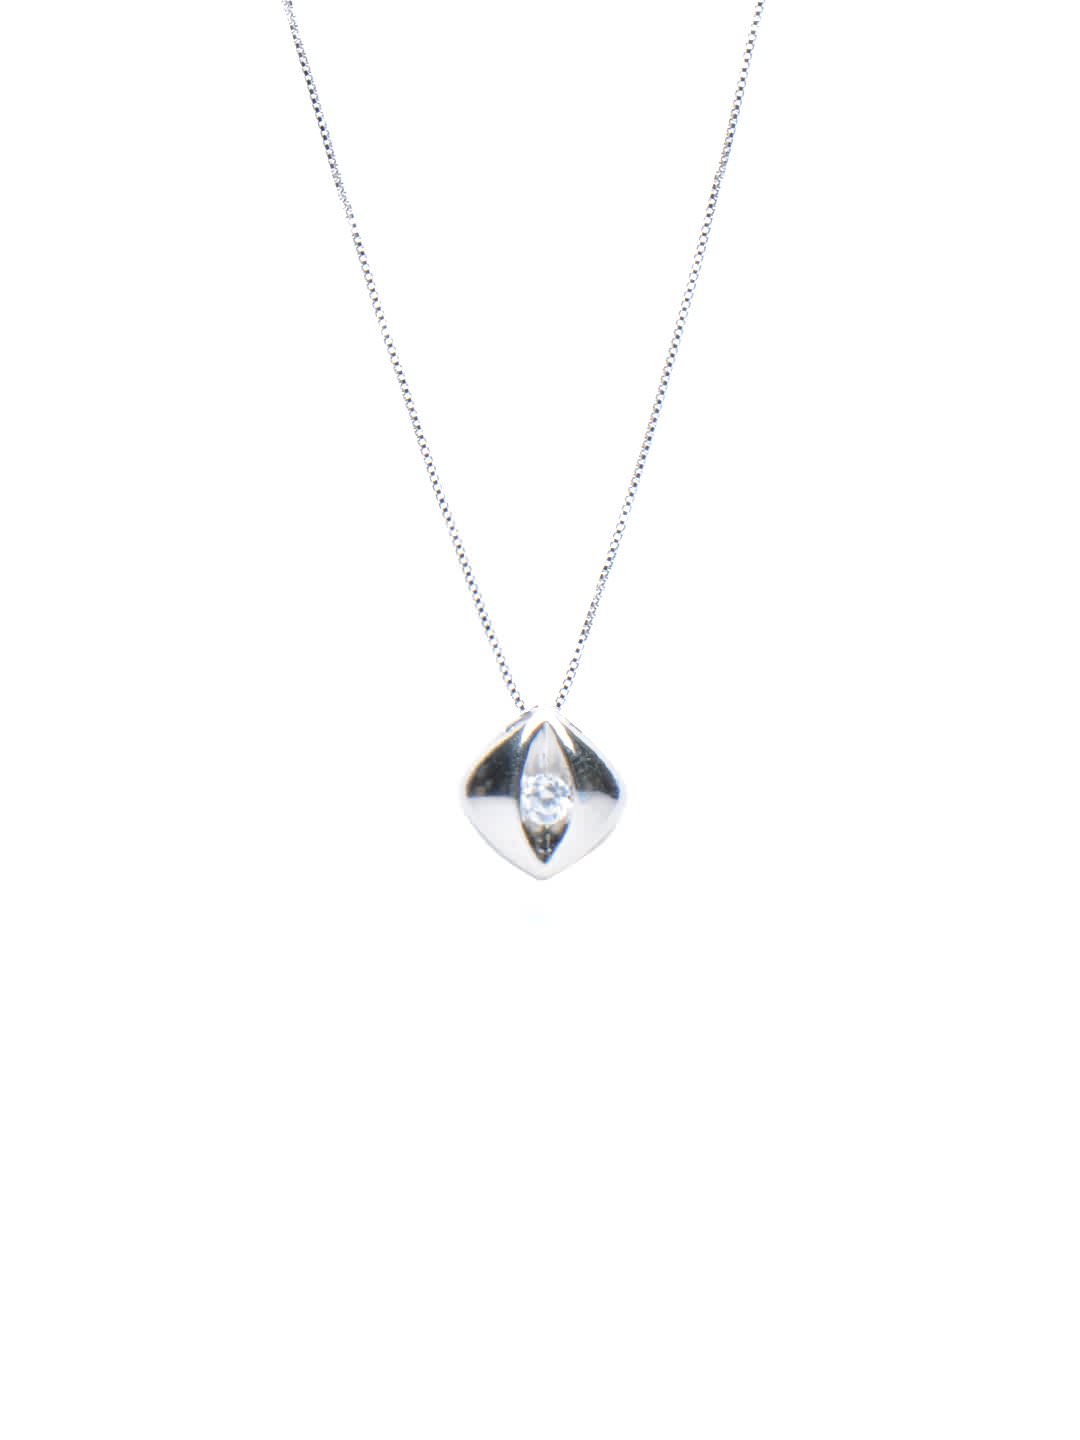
Lucera Women Silver Pendant
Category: Accessories / Jewellery / Pendant
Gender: Women
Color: Silver
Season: Summer 2013
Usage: Casual